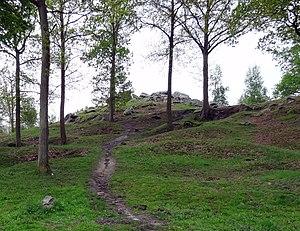
La Hottée de Gargantua (Molinchart), en France. Le sentier qui mène au sommet.
La Hottée de Gargantua est un chaos rocheux d'une dizaine de mètres de hauteur aux formes surprenantes, situé à l'ouest de Laon, sur la commune de Molinchart.